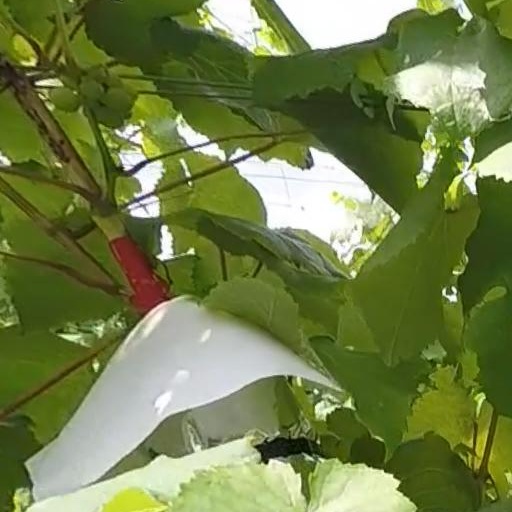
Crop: grape